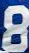
Number: 8